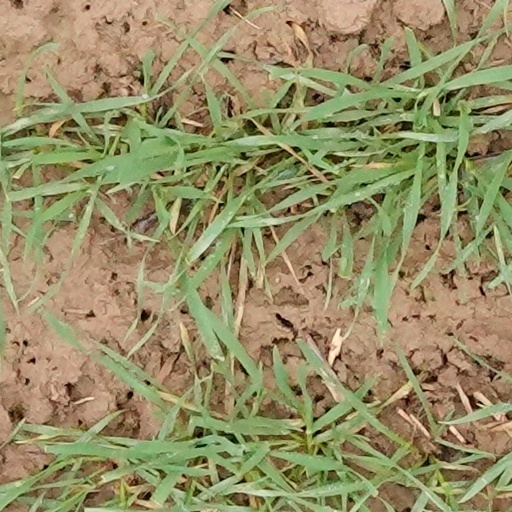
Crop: wheat